Jean-Baptiste Charcot

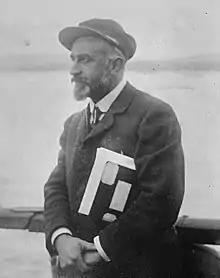
Charcot in 1925

Jean-Baptiste Étienne Auguste Charcot, better known in France as Commandant Charcot, (15 July 1867 in Neuilly-sur-Seine near Paris – 16 September 1936 at sea (30 miles north-west of Reykjavik, Iceland), was a French scientist, medical doctor and polar scientist. His father was the neurologist Jean-Martin Charcot (1825–1893).